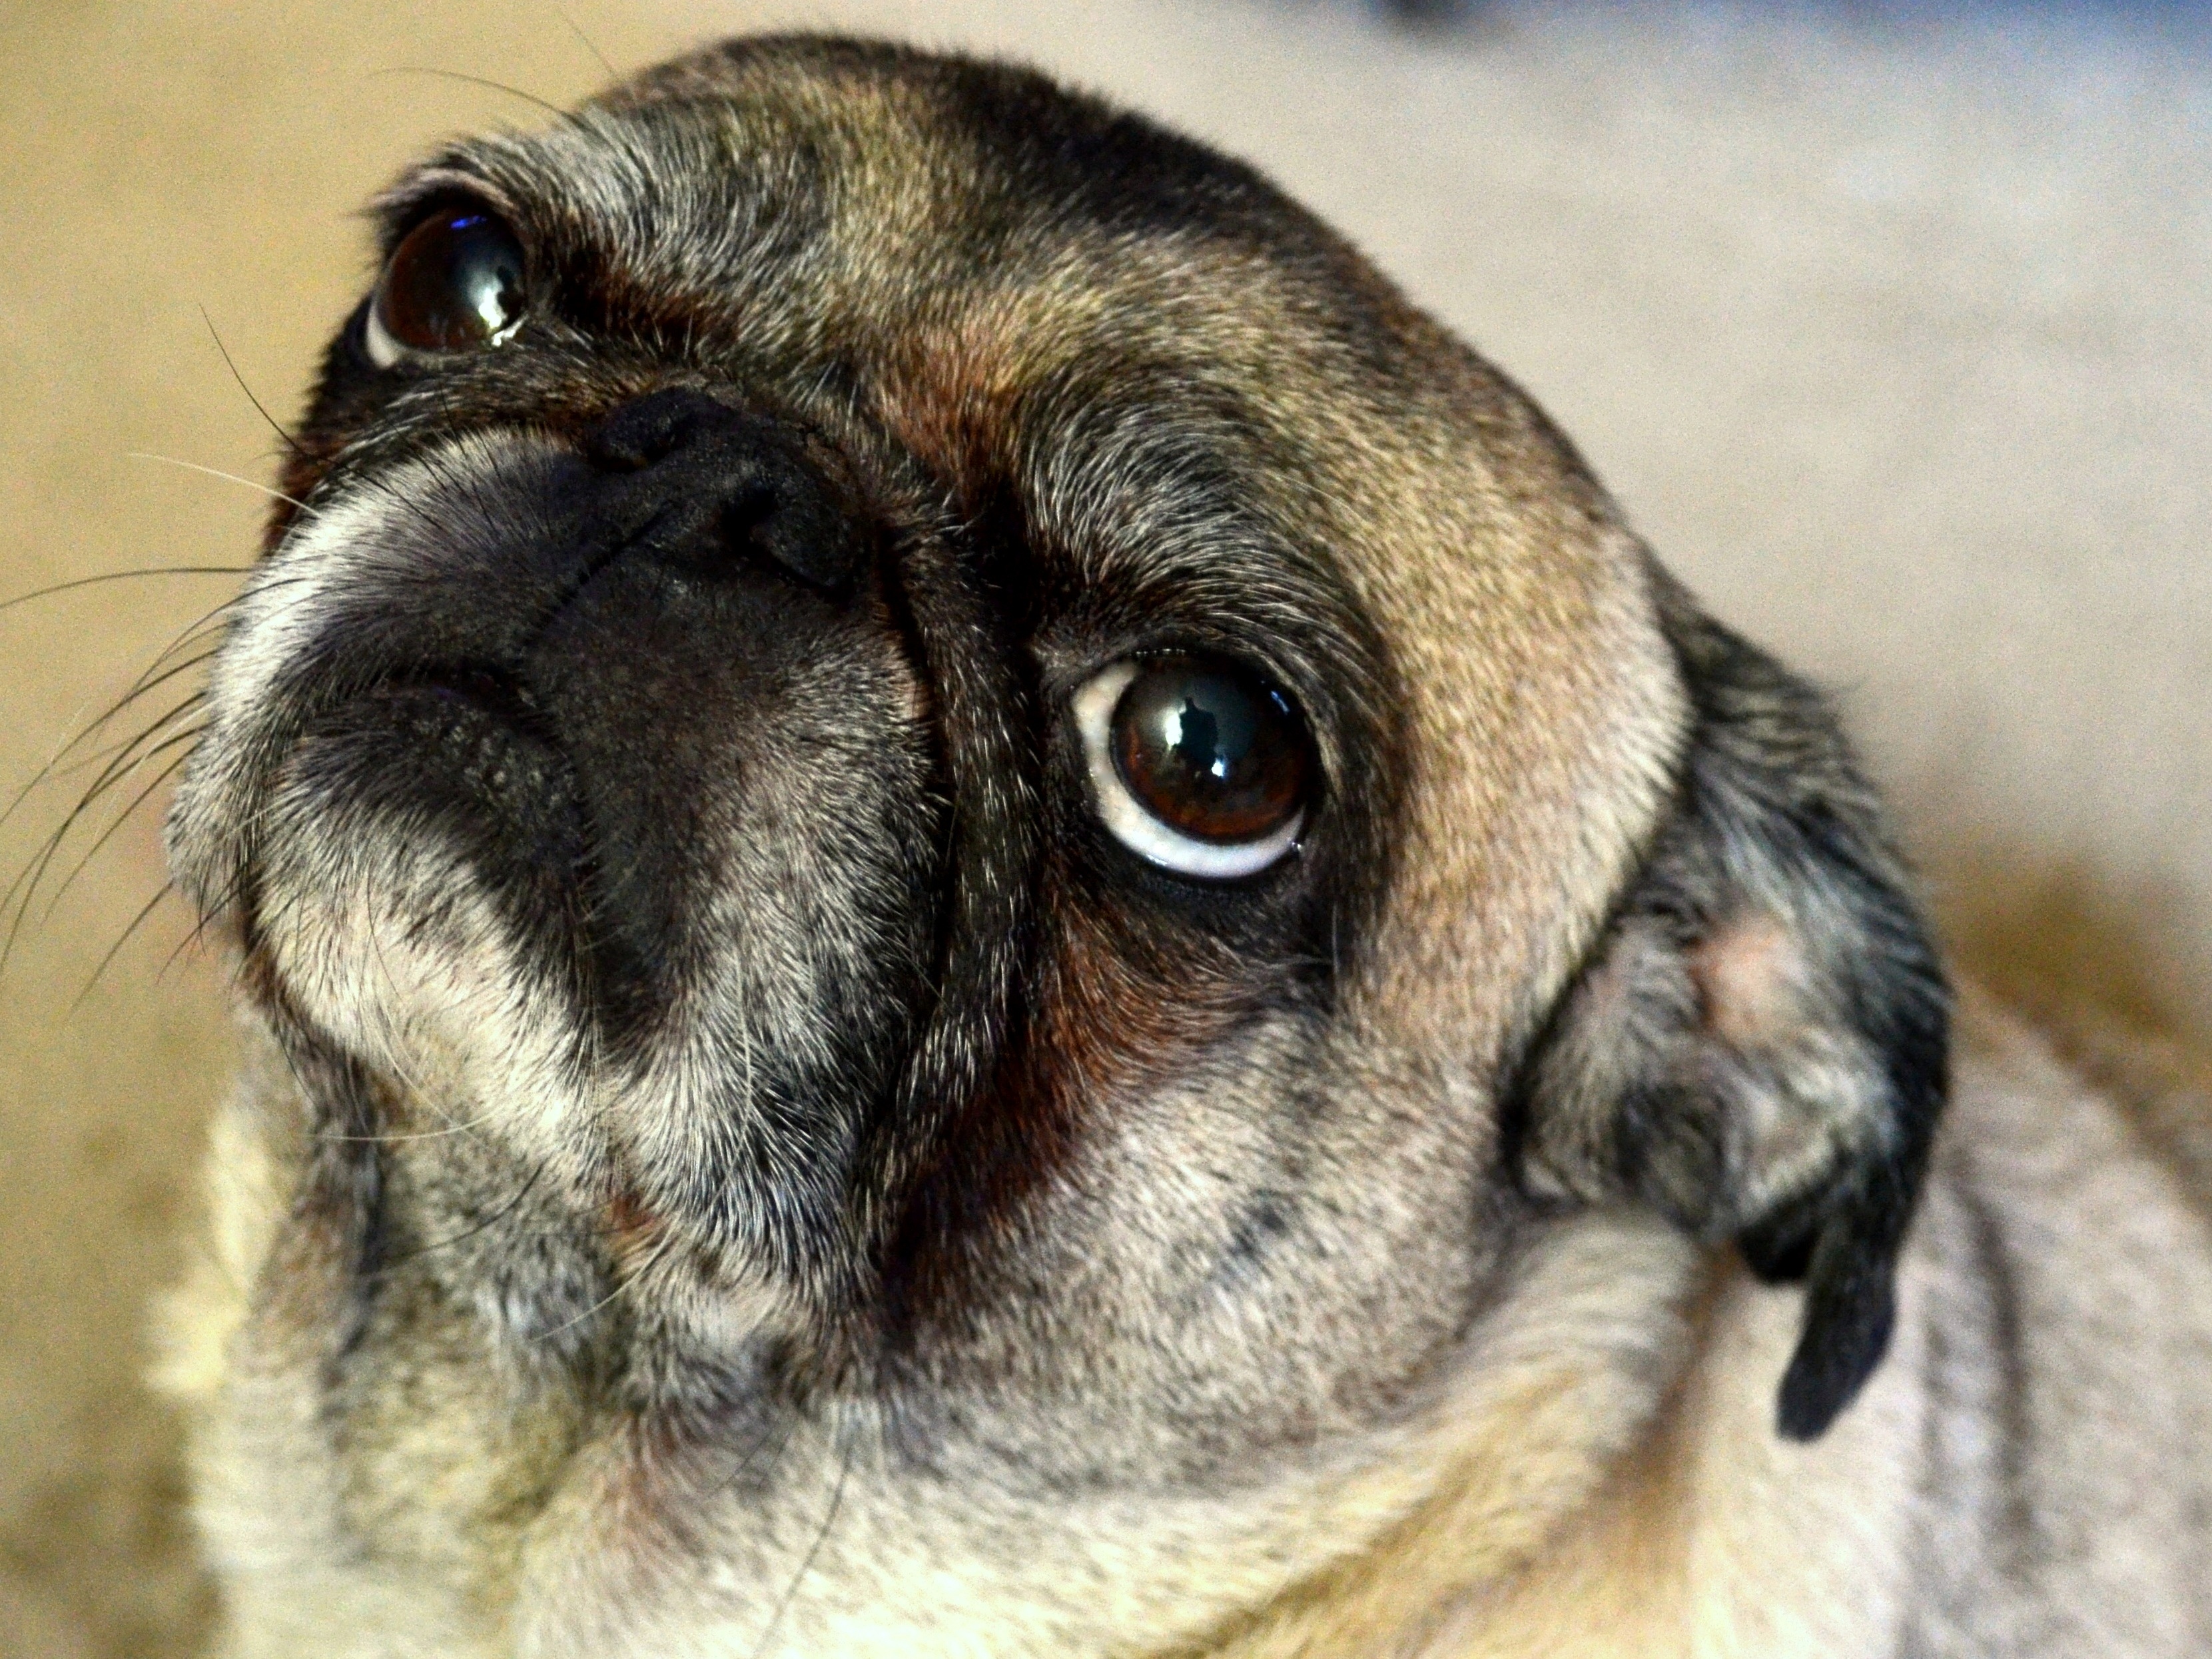
puppy, dog, animal, cute, canine, pet, sitting, small, mammal, friend, pug, close up, face, snout, vertebrate, funny, domestic, adorable, dog breed, breed, purebred, dog like mammal, carnivoran, dog crossbreeds